Humphrey Stafford, 1st Earl of Devon

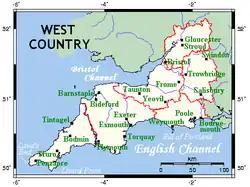
A map of the West Countrythe area of Stafford's dominance.

In the late 1450s, Stafford might have been in the service of his distant relative John Stafford, Earl of Wiltshire, son of Humphrey Stafford, Duke of Buckingham. His association with James Touchet, Baron Audleyone of Wiltshire's menimplies so. If so, this represented a short episode of loyalty to the House of Lancaster over the House of York in the ongoing civil war. In 1460 the two were sent to Guînes to relieve the English garrison there. Bad weather forced them into the harbour of Calais, which was held by the Yorkist leader Richard Neville, Earl of Warwick. Here they were both recruited for the Yorkist cause.